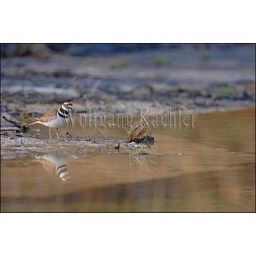
Usa, texas, hill country near hunt, killdeer along river